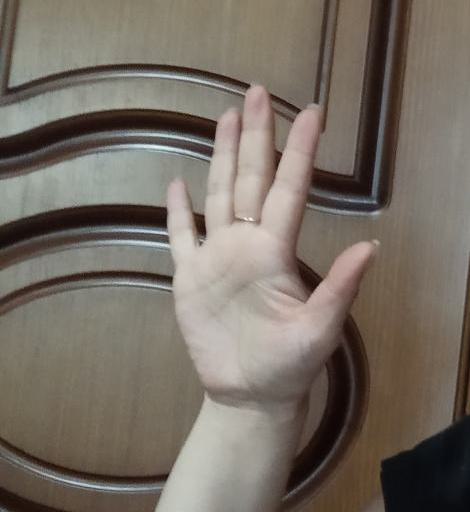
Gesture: palm